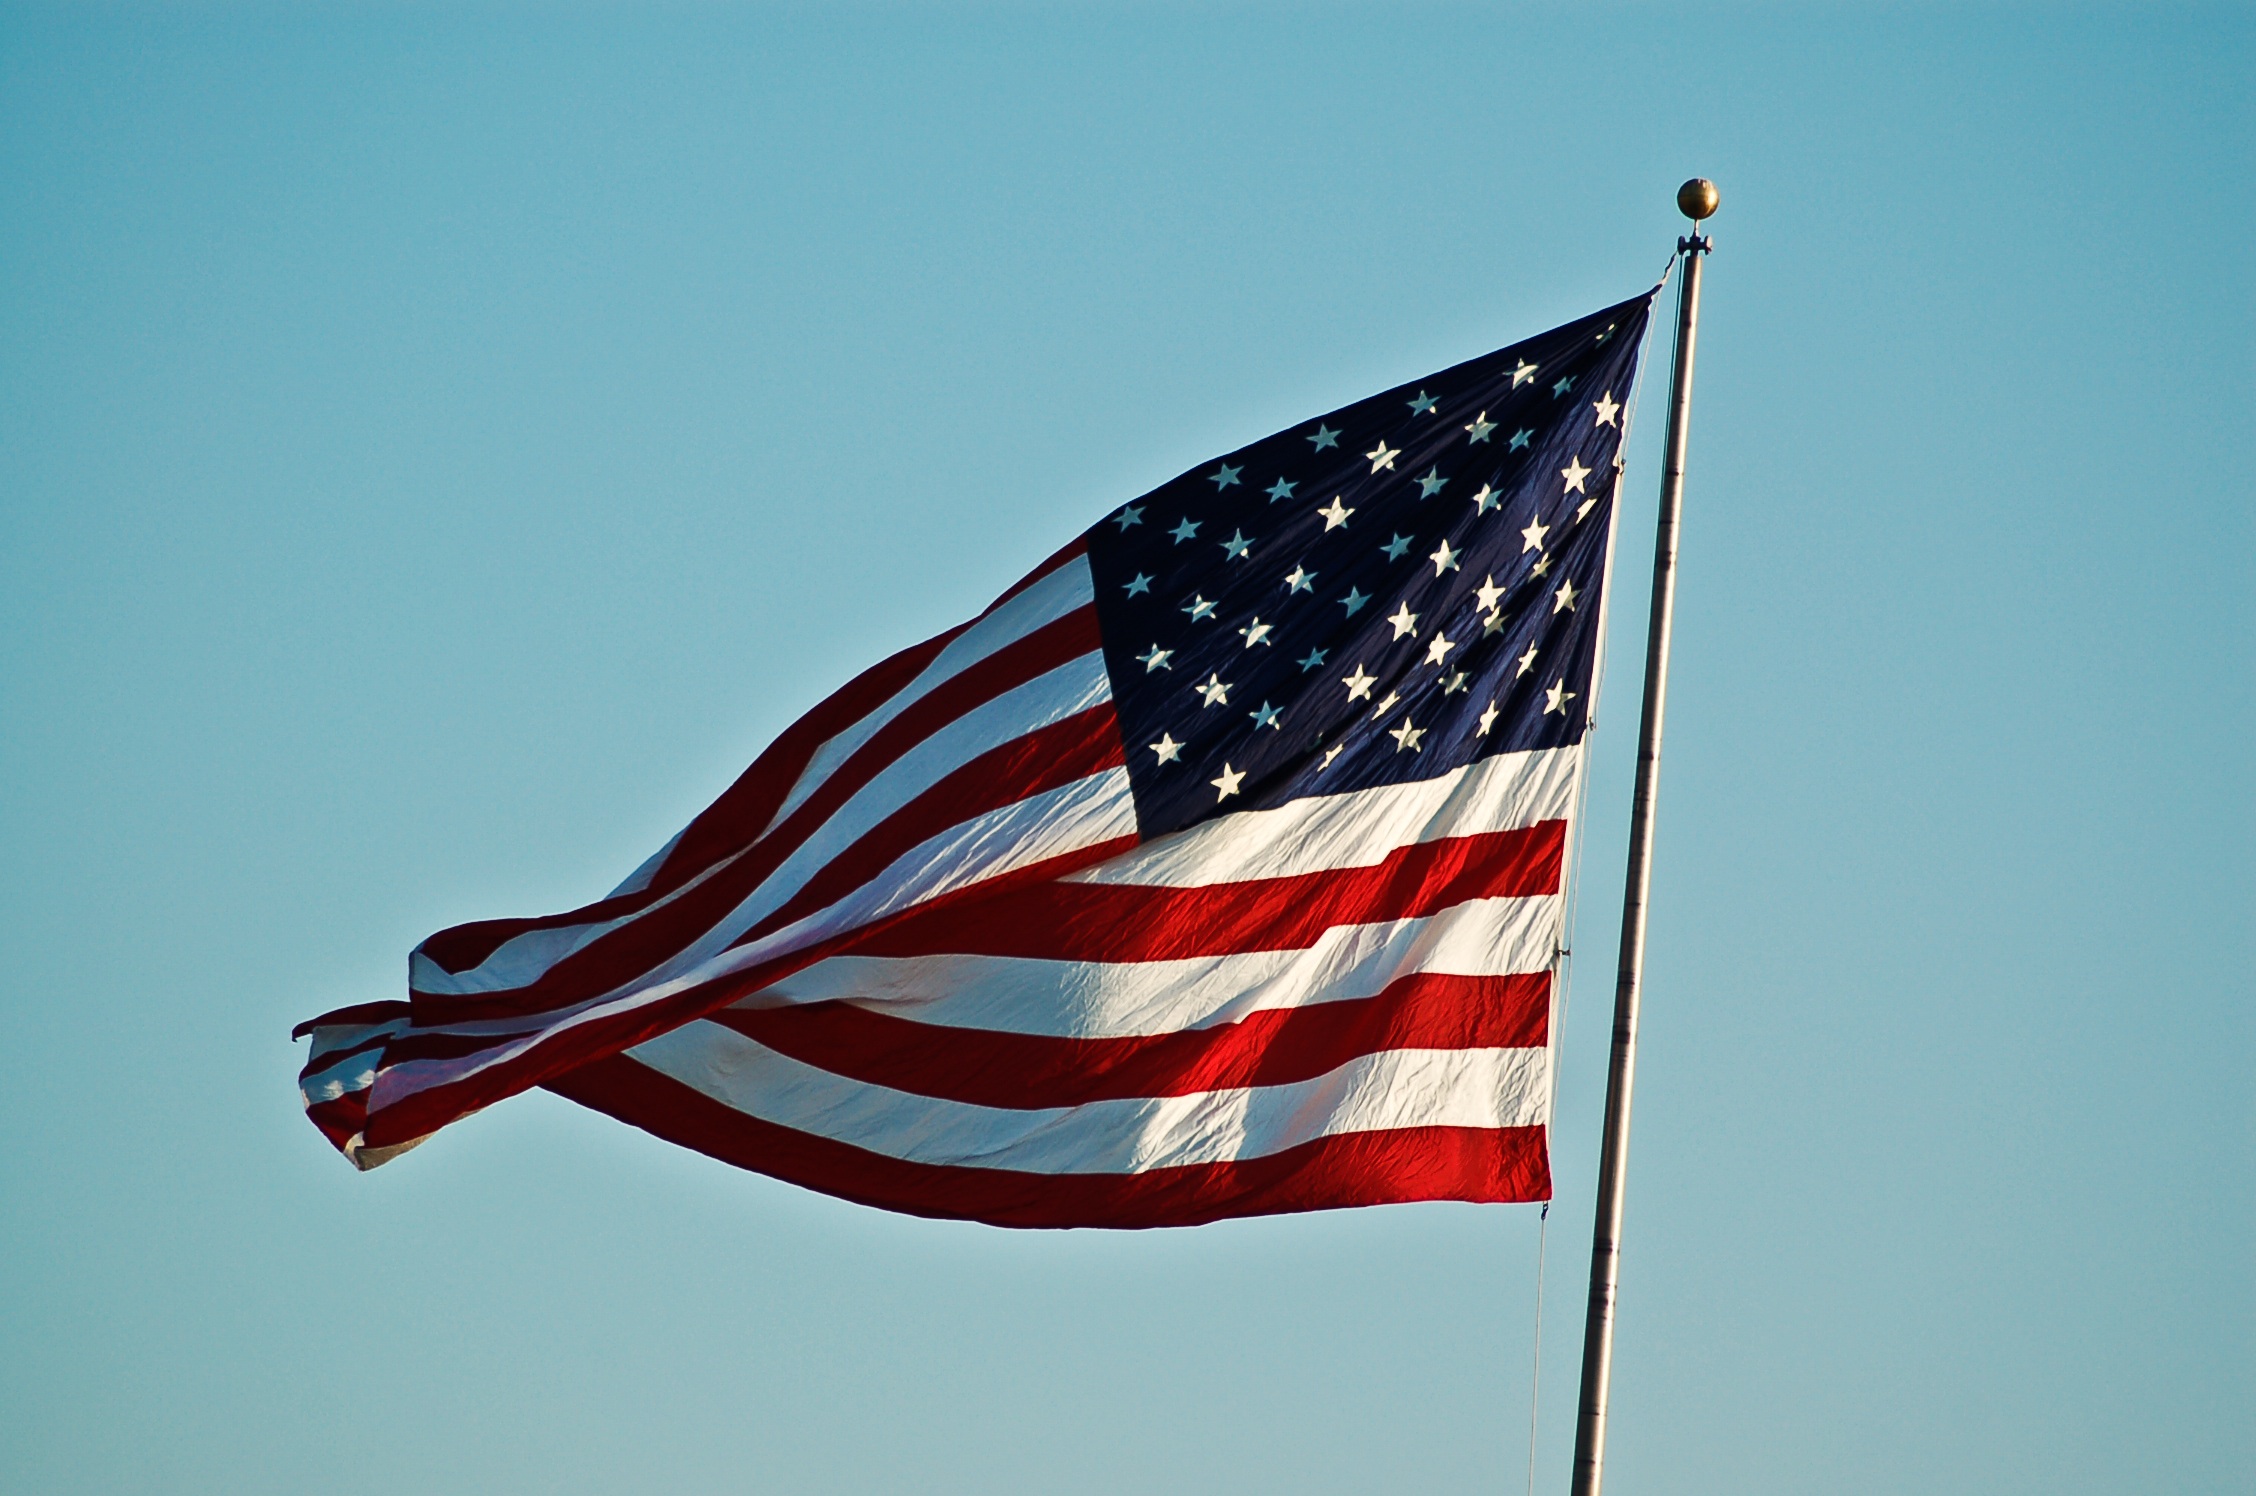
line, red, flag, blue, flag of the united states